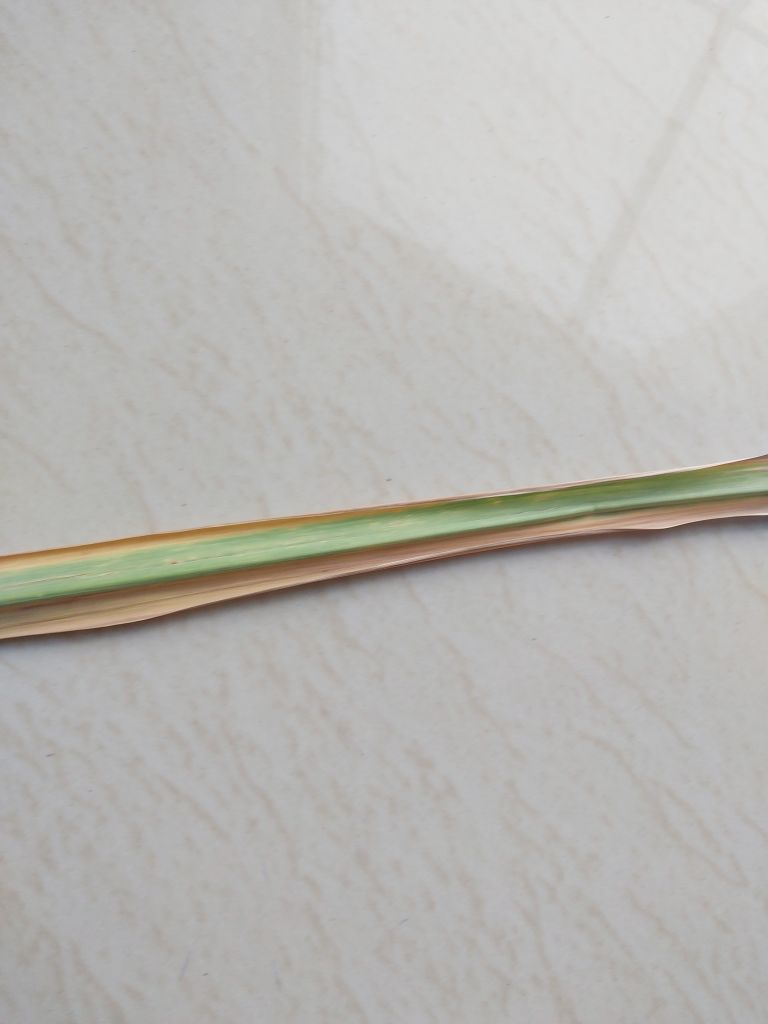
Label: Yellow Leaf